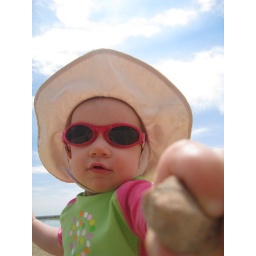
Arli liked to dip the rock in sand and lick it off. Tasty!